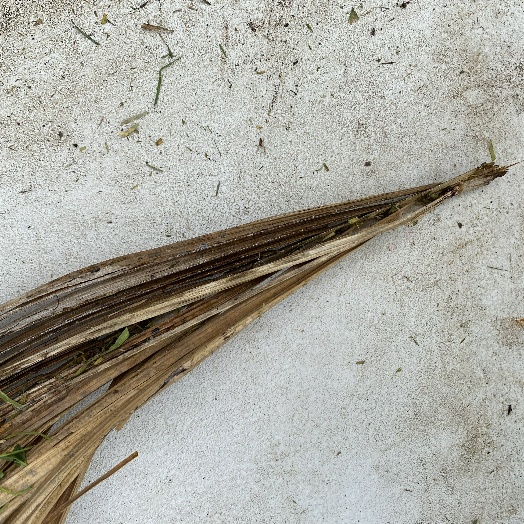
Label: generalcompost